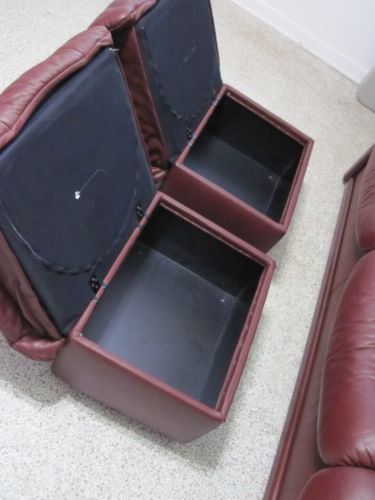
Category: sofa